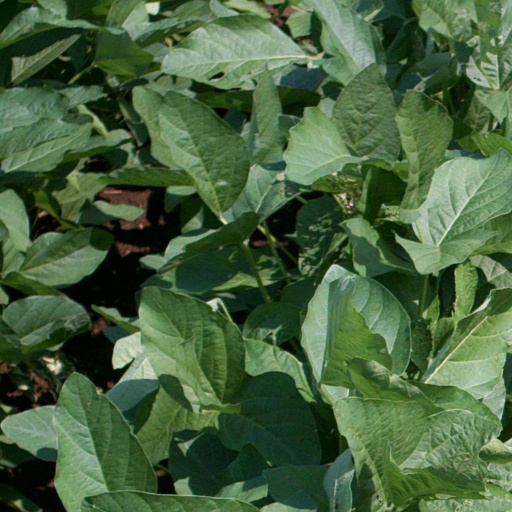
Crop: soybean